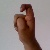
The image shows a hand gesture representing the letter 'X' in Indian Sign Language.